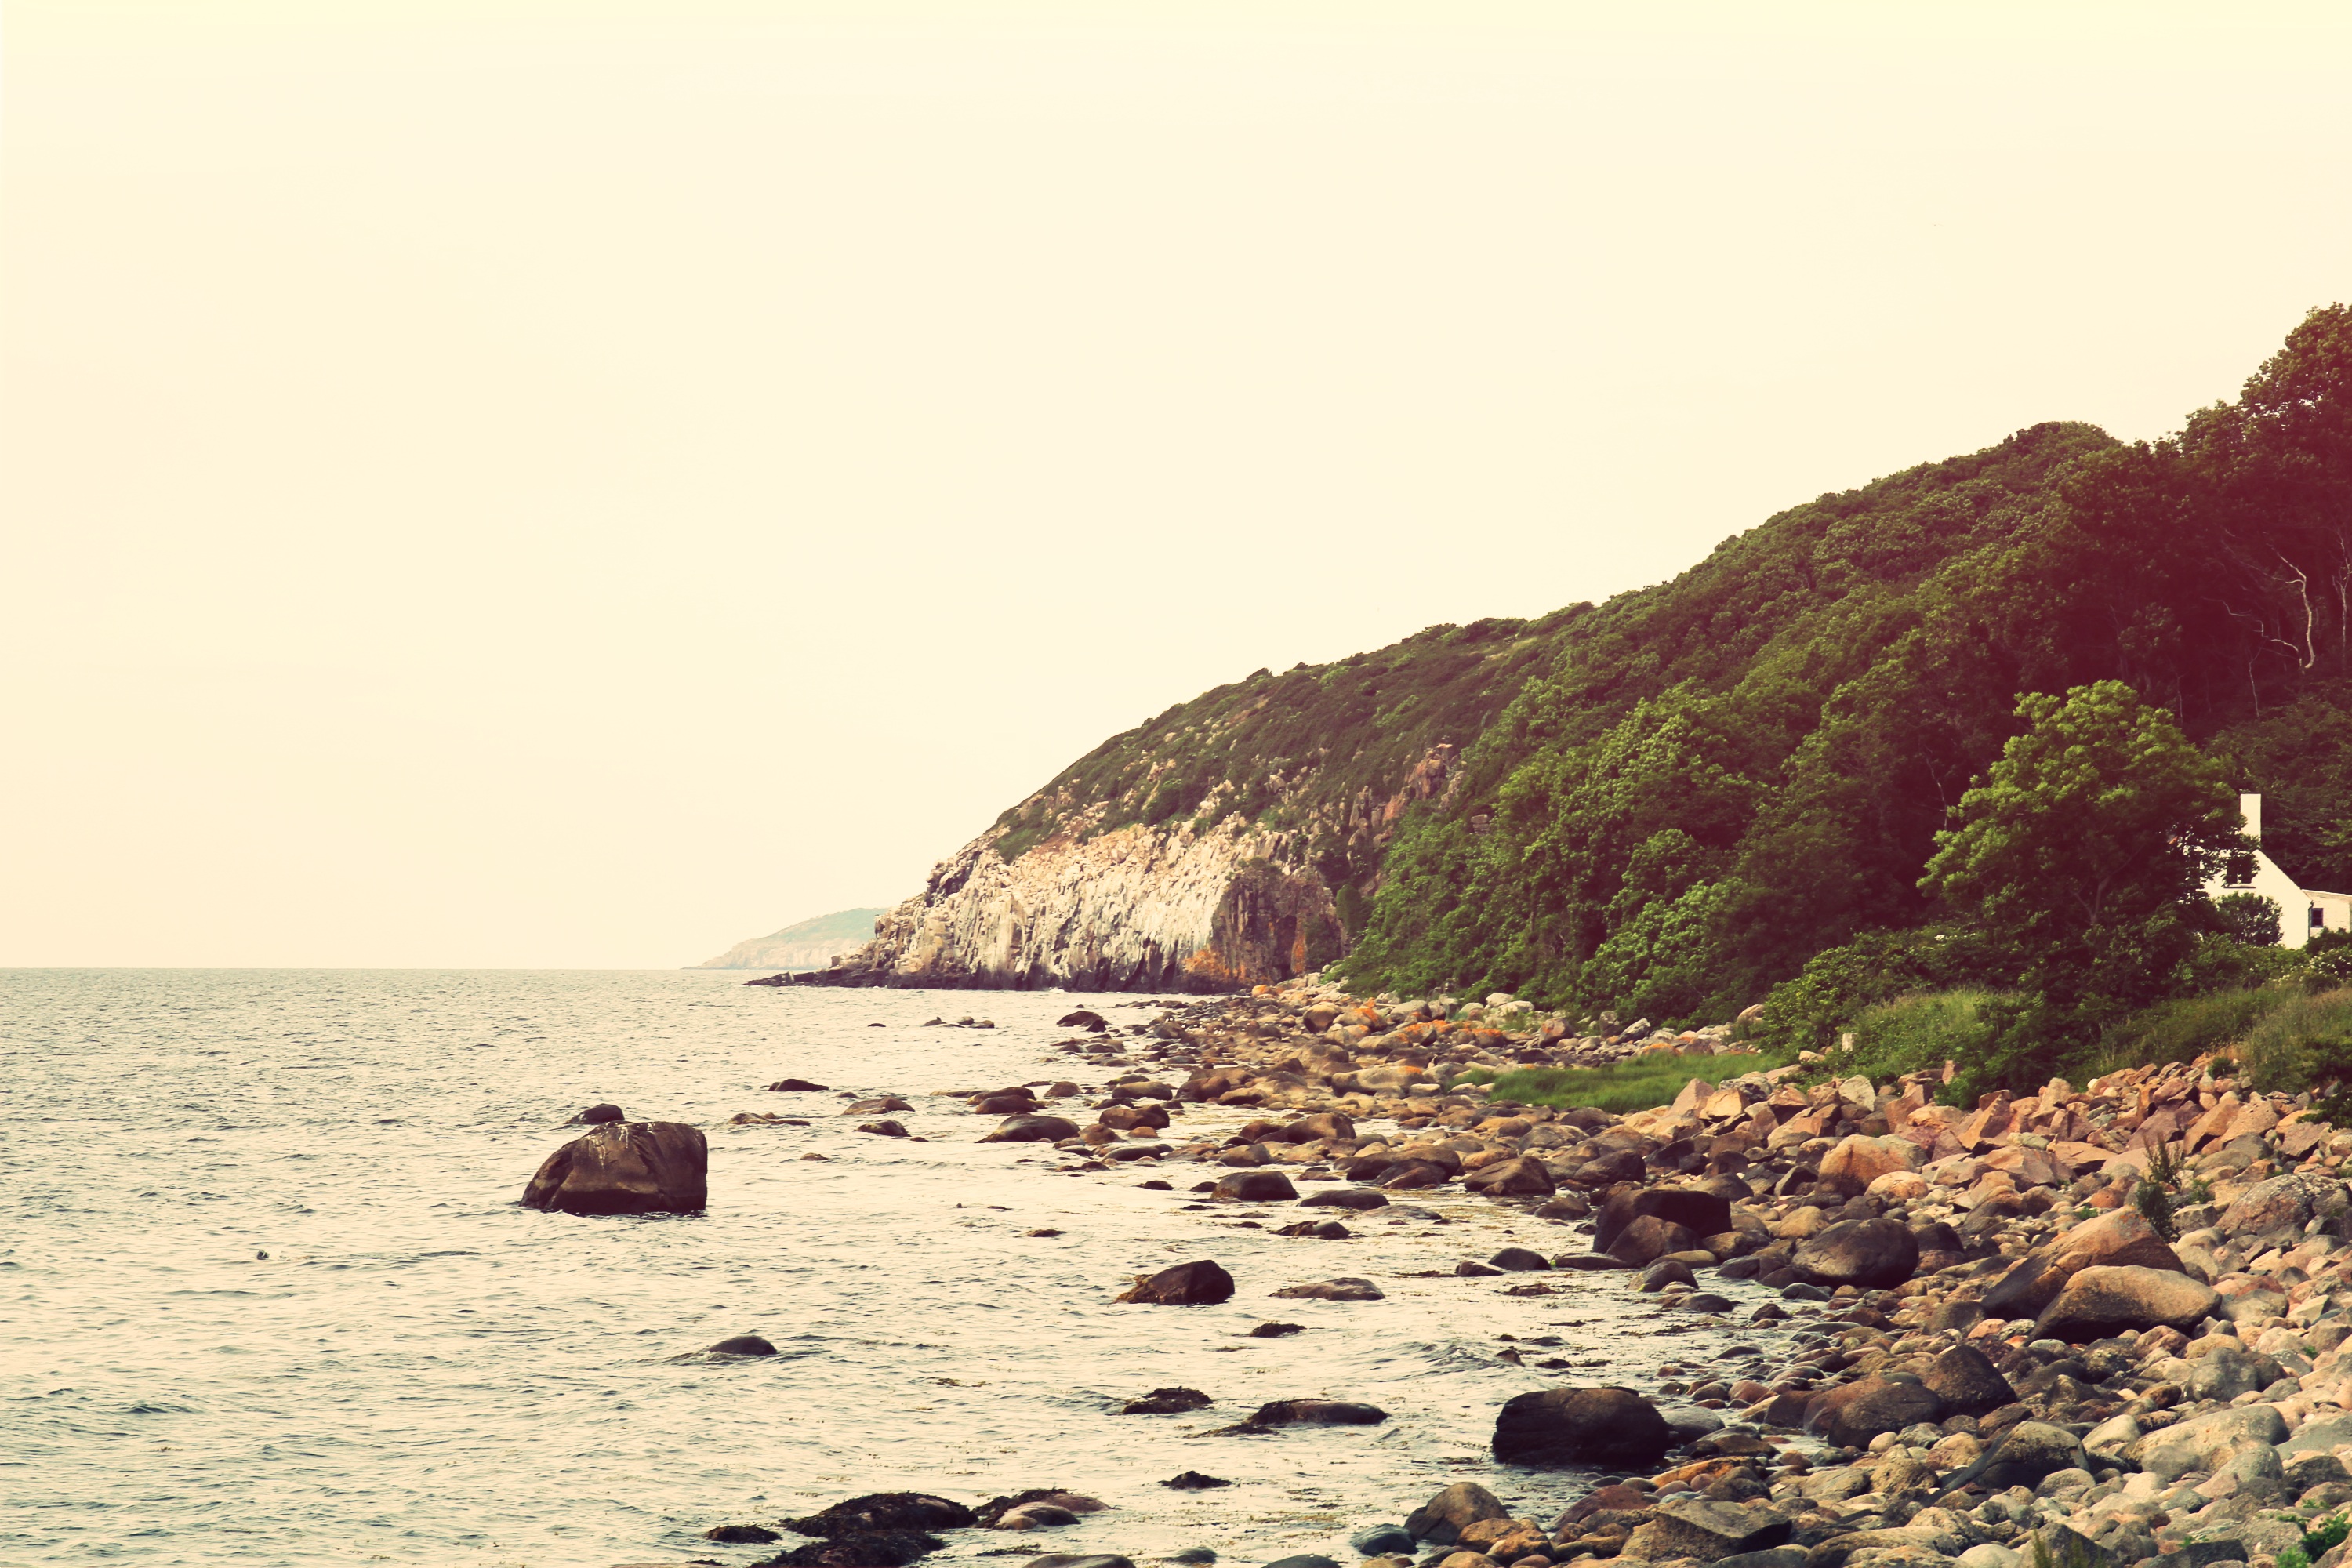
beach, sea, coast, water, nature, sand, rock, ocean, house, shore, wave, escape, coastline, hut, cliff, wild, idyllic, cove, seascape, bay, lonely, terrain, material, body of water, rocks, stones, vegetation, cliffs, hidden, cape, wadi